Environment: real
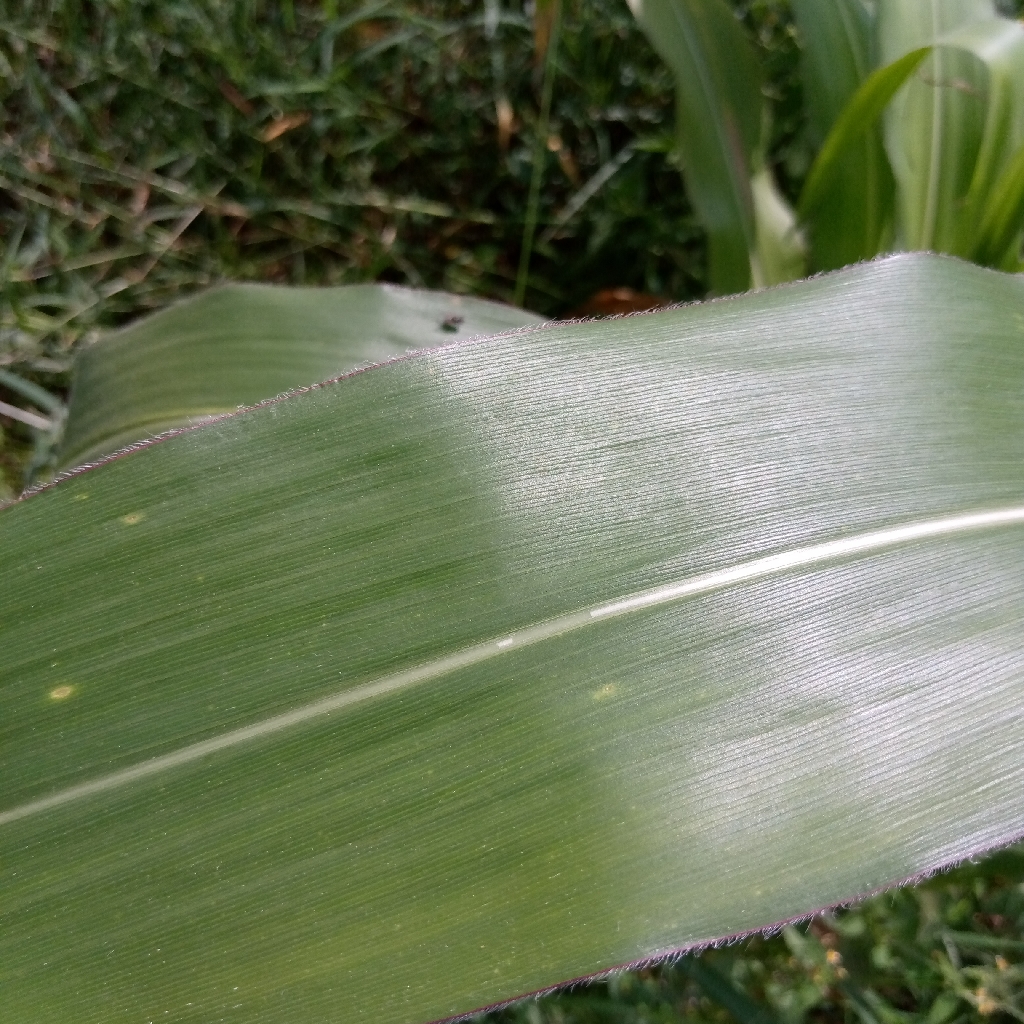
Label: healthy